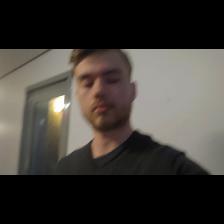
Label: Human